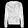
Label: Pullover